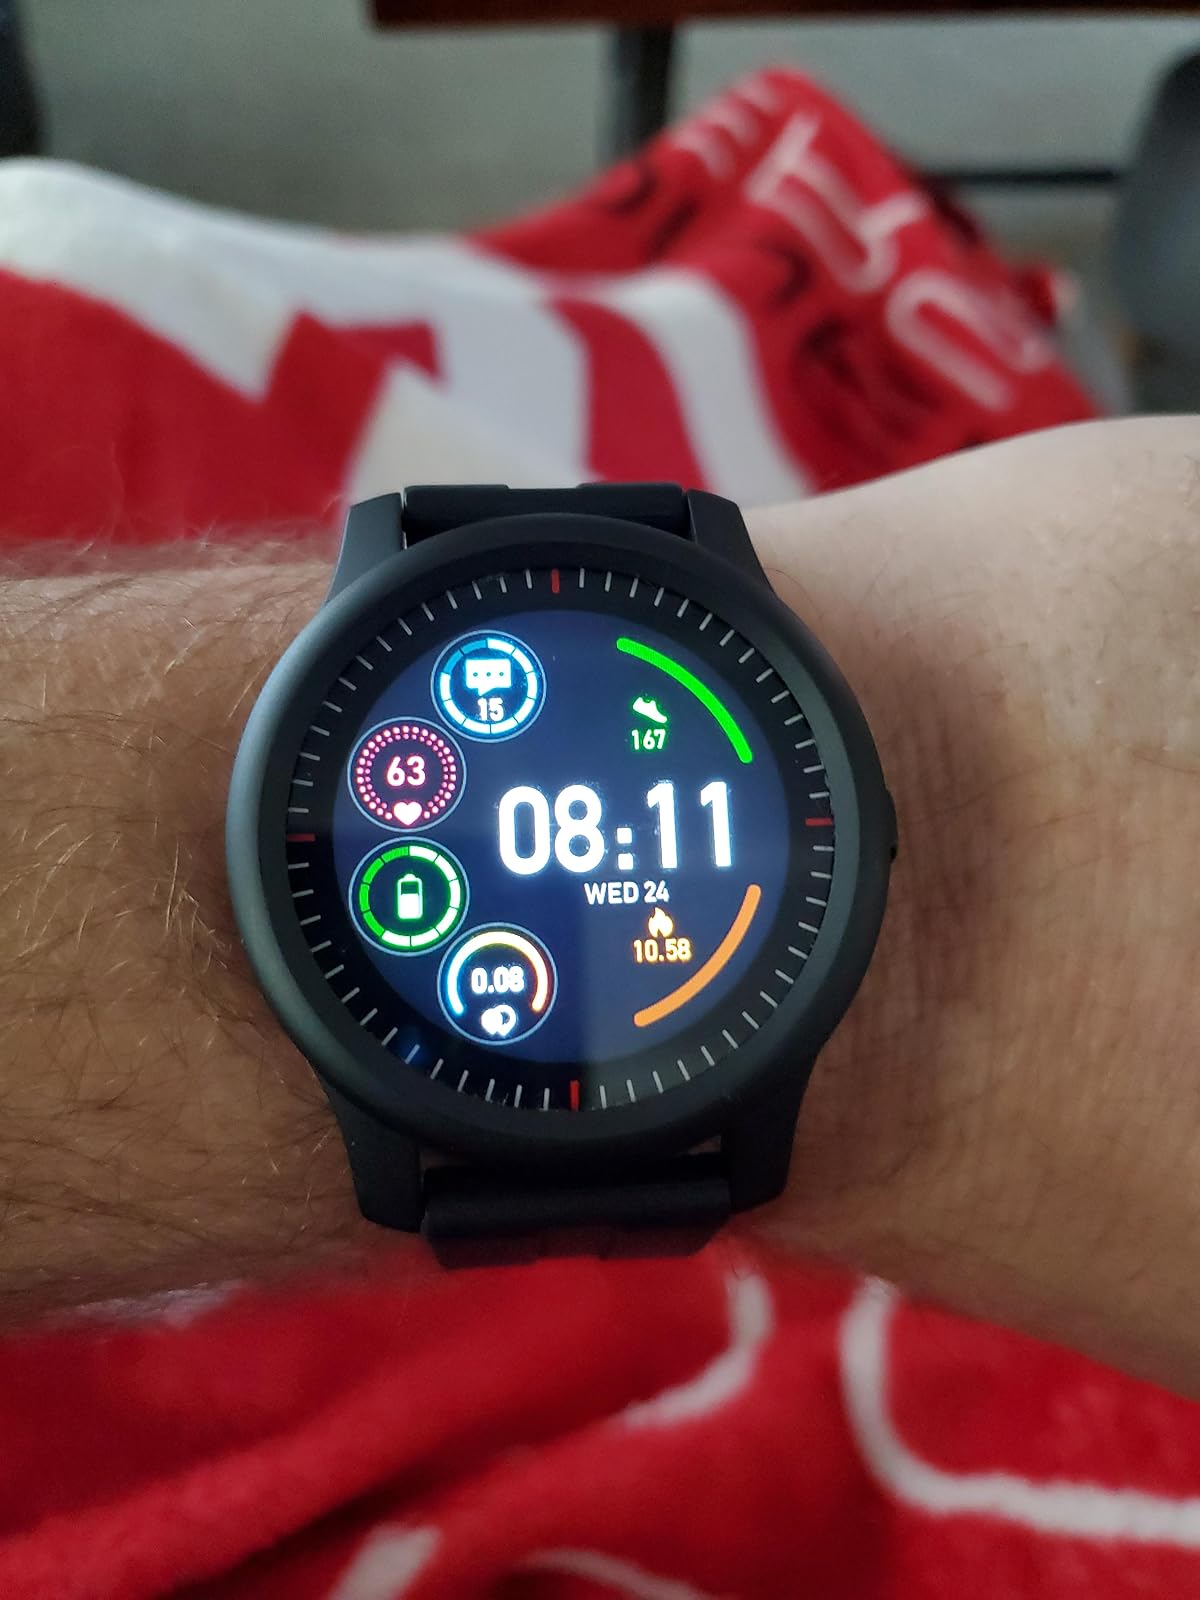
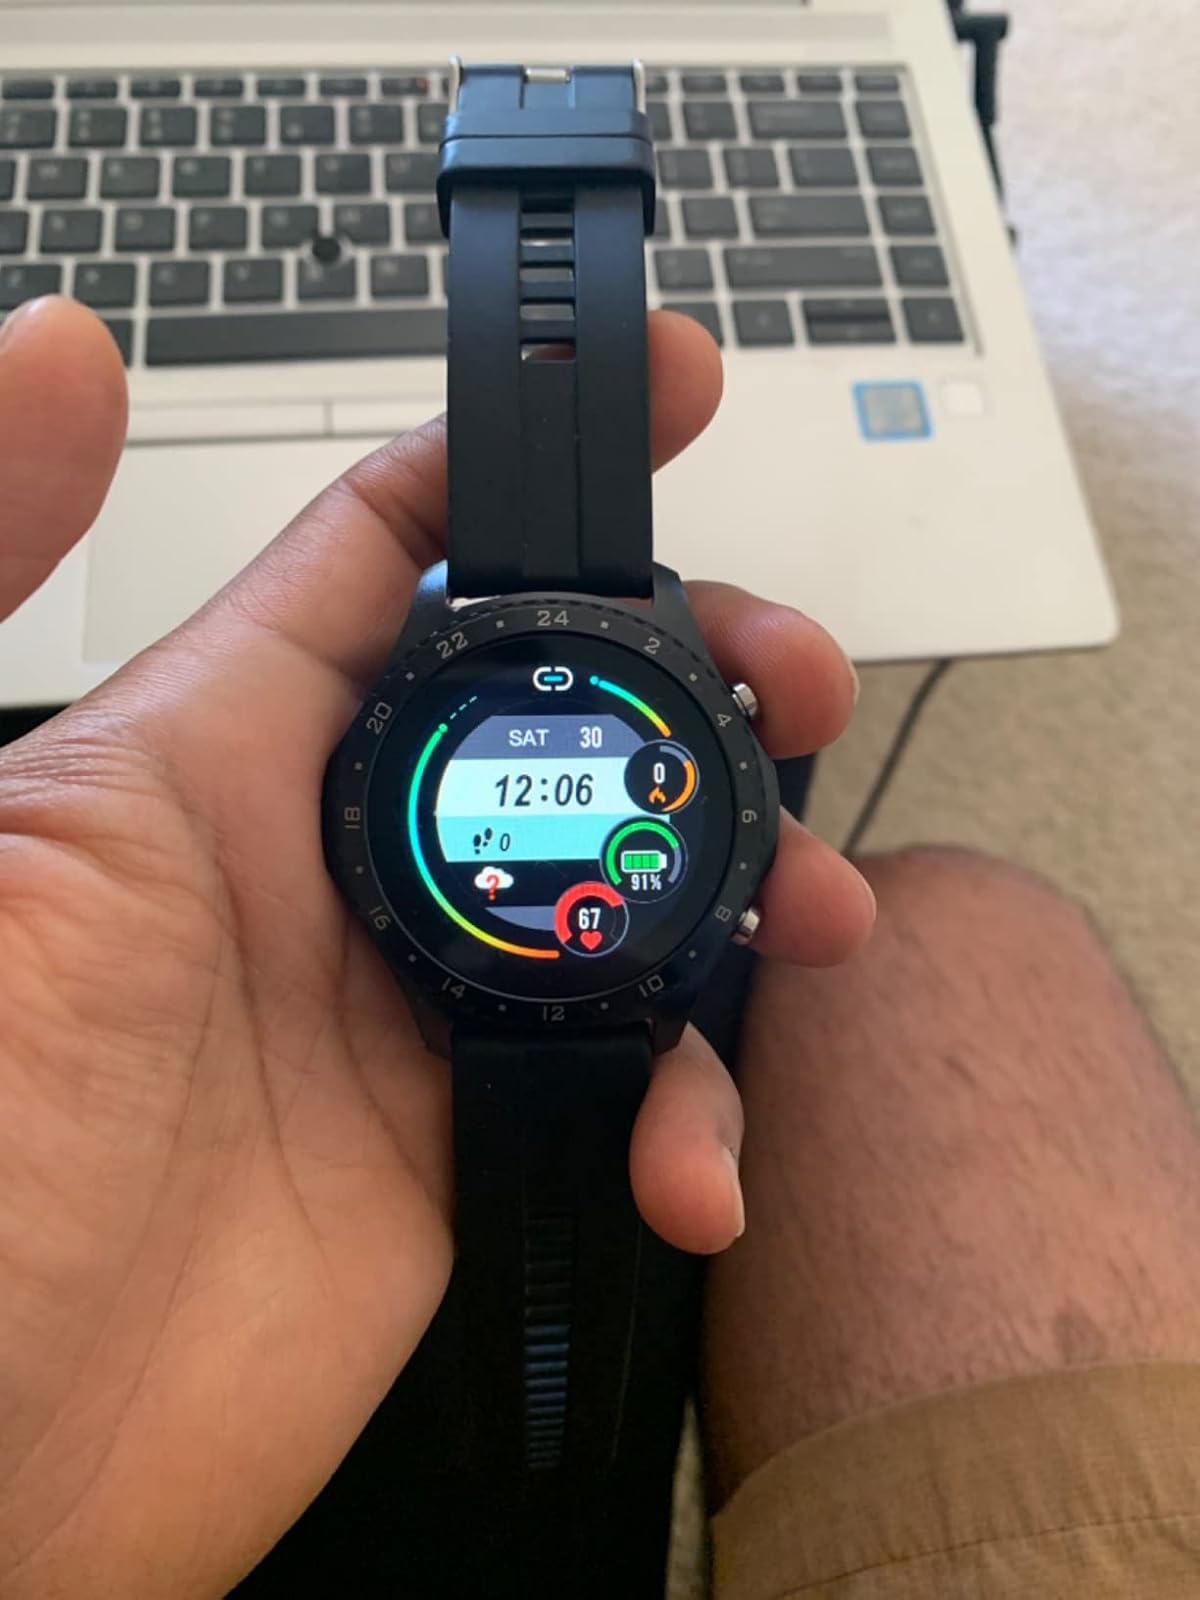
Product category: smartwatch
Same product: no